Trikala

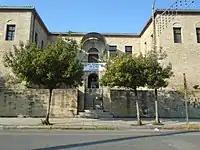
Dorothea School houses also the Philharmonic Society of Trikala

On 23 August 1881 with the Treaty of Constantinople between the Ottoman Empire and the Kingdom of Greece, the city passed in Greek sovereignty, along with the rest of Thessaly. It became occupied again by Ottoman forces briefly during the Greco-Turkish War of 1897. In the years that followed, Trikala played a fundamental role in the rural workers' mobilizations, in the early 20th century, against the Thessalian landlords. Trikala eventually became the city that the first Agricultural Cooperative of Greece was founded, in 1906.